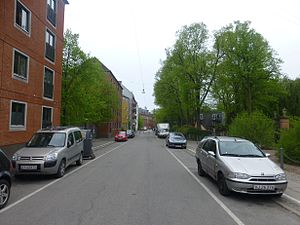
Kapelvej
Kapelvej ved Bangertsgade.
Kapelvej er en gade på Nørrebro i København. Gaden løber mellem Nørrebrogade og Ågade og udgør den sydlige grænse for Assistens Kirkegård. Gaden har taget navn efter en tidligere kapel-bygning, der lå ved ejendommen Kapelvej 2-4.